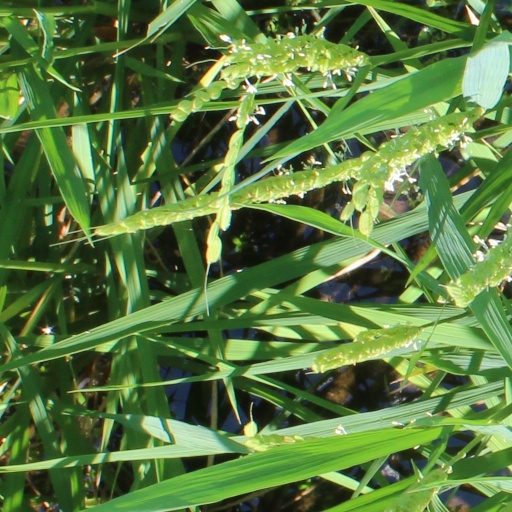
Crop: rice